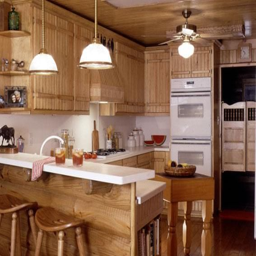
country kitchen in a log home